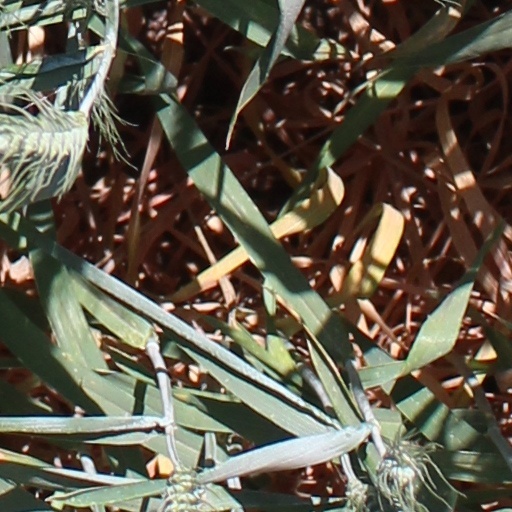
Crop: wheat